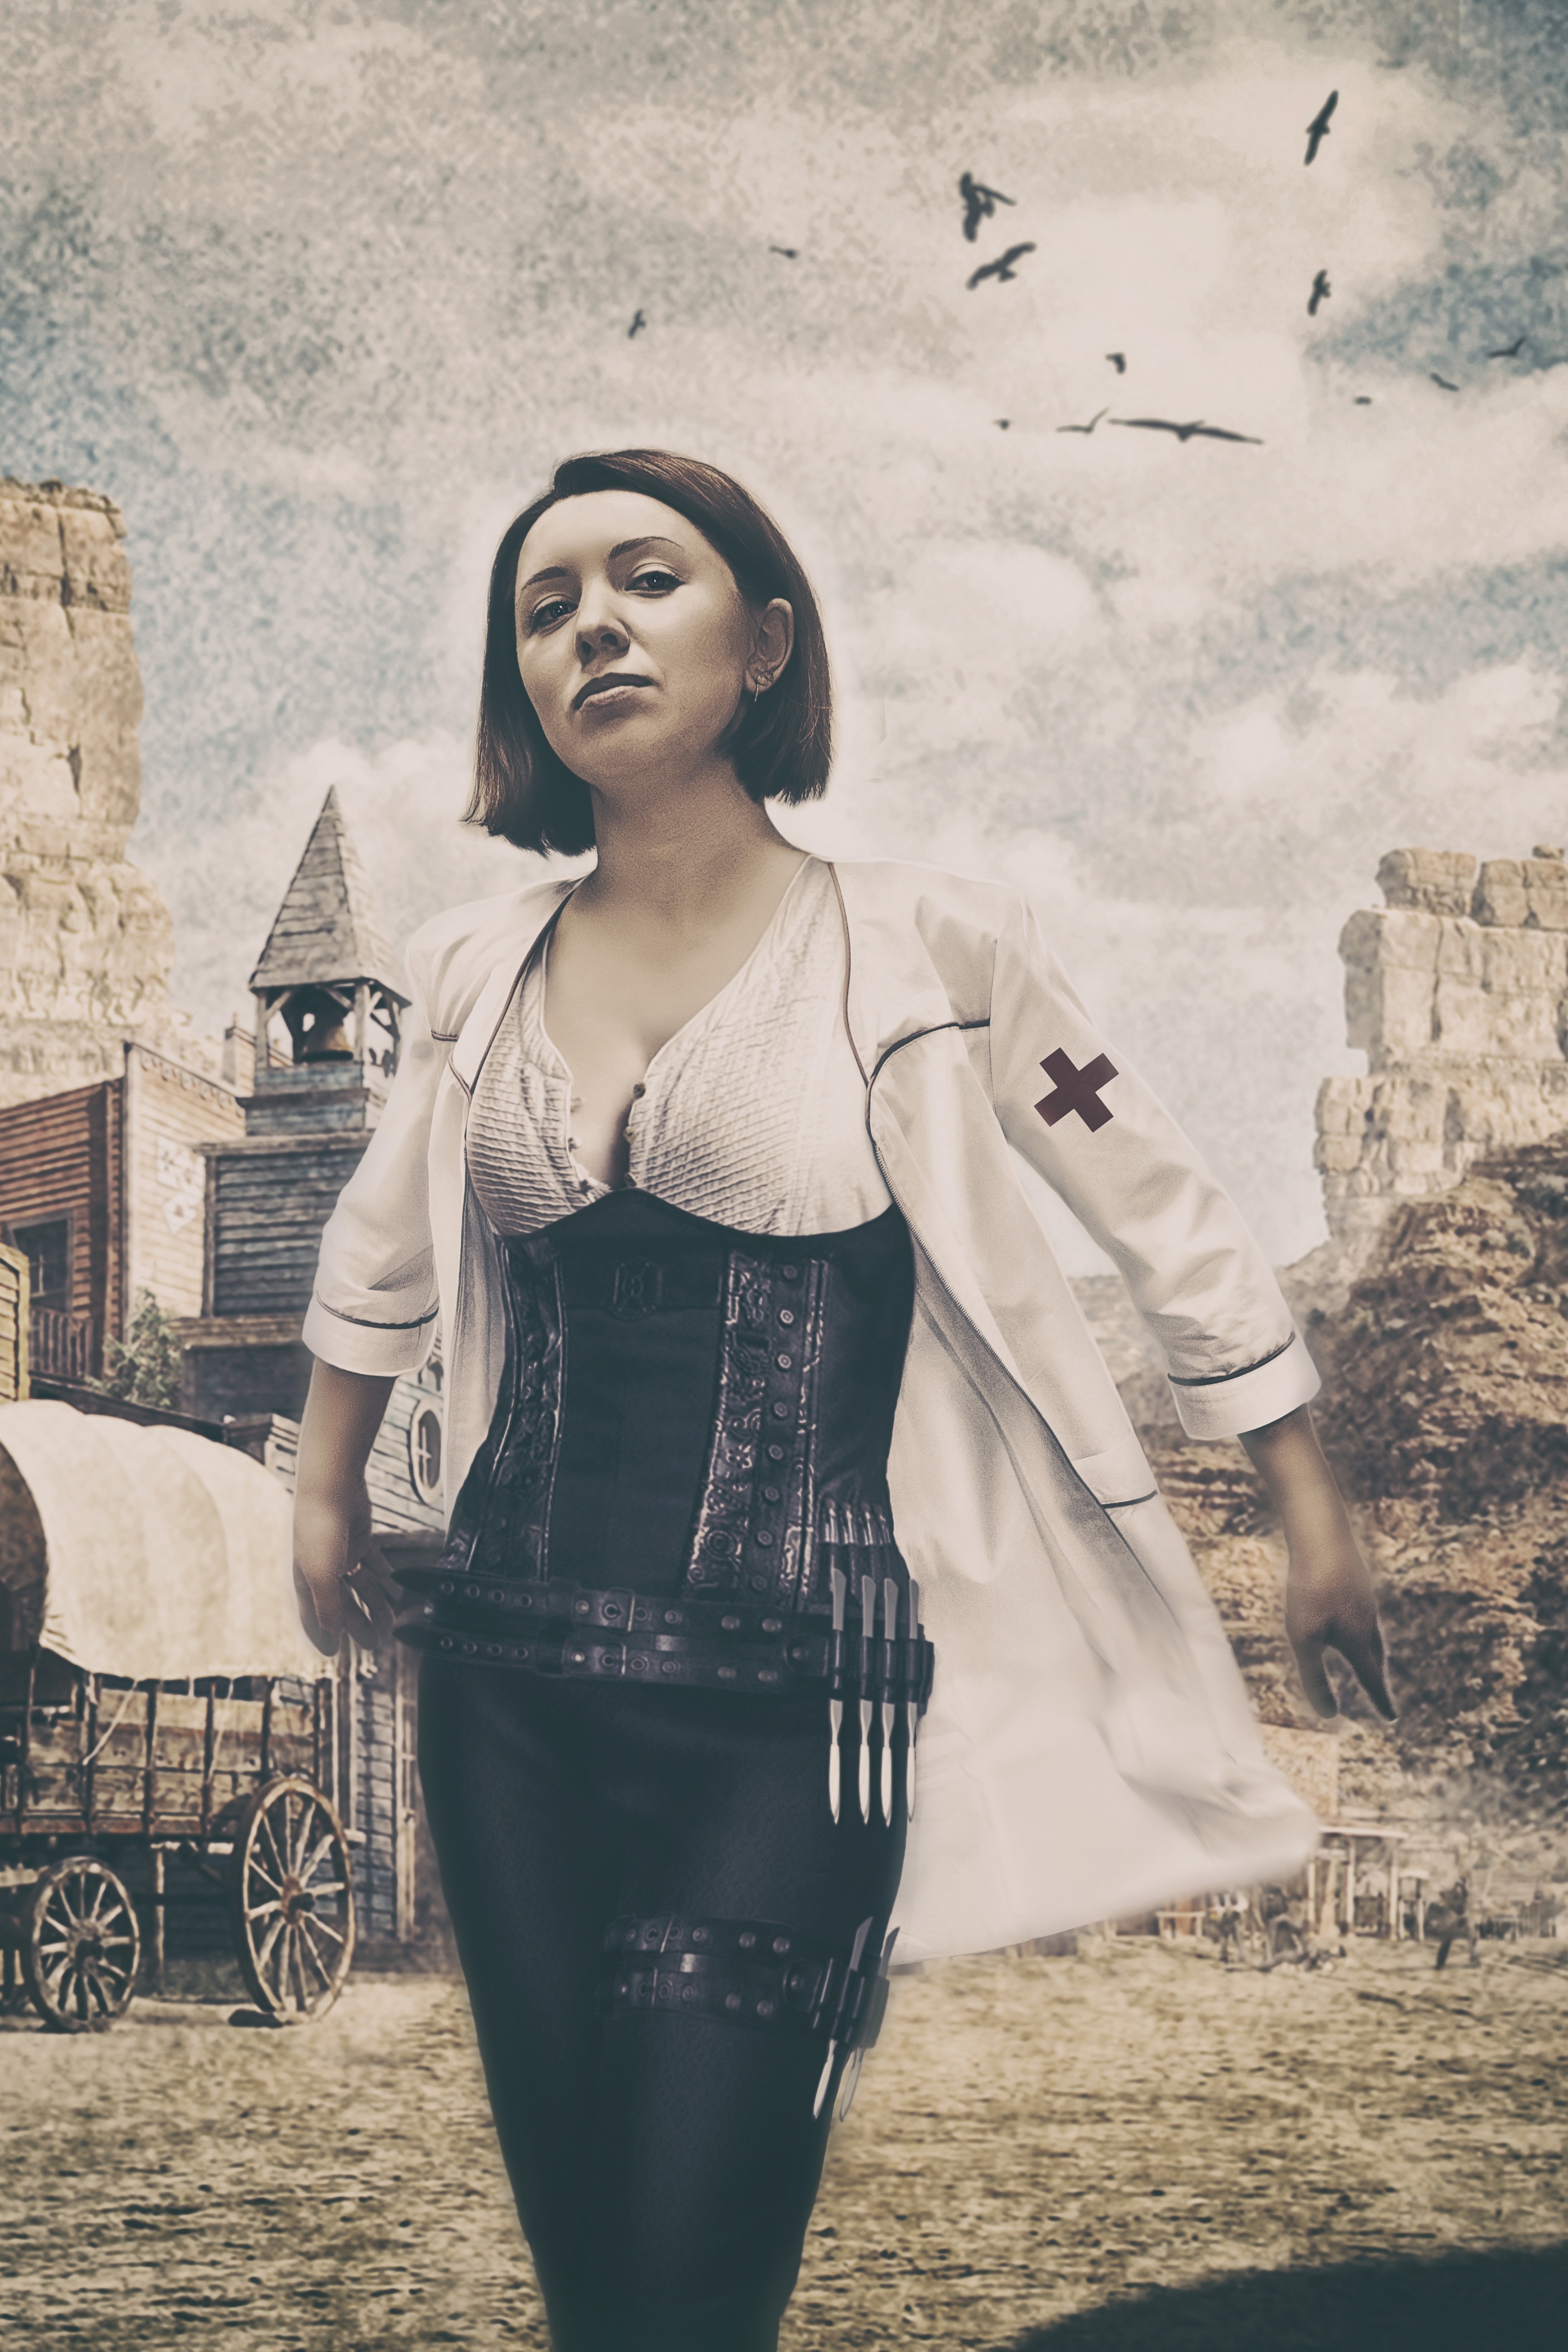
person, girl, woman, white, photography, wagon, portrait, model, spring, fashion, clothing, lady, robe, dress, photograph, beauty, western, image, nurse, duel, photo shoot, red cross, wild west, scalpel, corset, the vultures, art model